Eurico Rosa da Silva

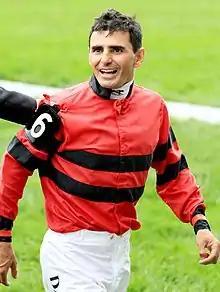
Eurico Rosa da Silva at Woodbine, June 2012

Eurico Rosa da Silva (born June 29, 1975, in Buri, São Paulo, Brazil) is a retired Thoroughbred racing jockey who raced for five years in his native Brazil and another four years in Macau before coming to Woodbine Racetrack in Toronto, Ontario. While based in Canada, he also won races in the United States.